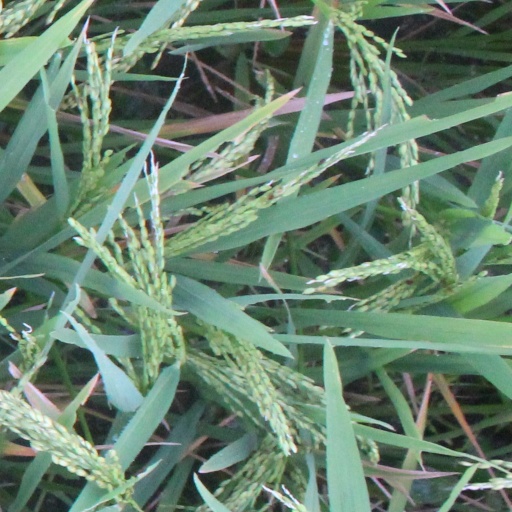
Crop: rice